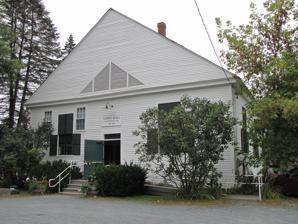
Building: Plainfield Town Hall
Country: United States of America
Year built: 1846
United States historic place Plainfield Town Hall U.S. National Register of Historic Places Plainfield Town Hall Show map of New Hampshire Show map of the United States Location NH 12A , Plainfield, New Hampshire Coordinates 43°32′8″N 72°21′17″W / 43.53556°N 72.35472°W / 43.53556; -72.35472 Area 0.4 acres (0.16 ha) Built 1846 ( 1846 ) Architect Parrish, Maxfield; Et al. Architectural style Greek Revival NRHP reference No. 85001200 Added to NRHP June 6, 1985 Plainfield Town Hall is one of two town halls in Plainfield, New Hampshire .  This town hall stands on New Hampshire Route 12A , north of its junction with Daniels Road.  Built in 1846 using timber from an earlier town hall, it is a good example of vernacular Greek Revival architecture.  It is further notable for the artwork on its stage backdrop, executed by Maxfield Parrish .  The building was listed on the National Register of Historic Places in 1985. Description and history Plainfield Town Hall is located in the village center of Plainfield, on the east side of NH 12A.  It is a single-story wood-frame structure, with a gabled roof and clapboarded exterior.  The main facade is three bays wide, with a center entrance flanked by what appear to be tall sash windows, but are in fact 20-light fixed sashes topped by blinds.  The left window is itself flanked by high-set smaller sash windows. Town Hall Stage The building was built in three phases, the first occurring in 1846, when the Greek Revival main block, a simple rectangular wood-frame structure with wooden clapboards, was built.  In 1916 an addition was made to the rear of the building, increasing its size by about 1/3, in which a stage and theatrical facilities were added.  This section is particularly notable for the stage backdrop and wings, which are one of only three known examples of such work decorated by the artist Maxfield Parrish , a resident of Plainfield and a participant in the nearby Cornish Art Colony .  A shed addition was later added to the rear of the building. Governance of Plainfield has traditionally been divided between Plainfield Village and Meriden , where a second 19th-century town hall stands. The band Okkervil River used the stage as the set of their lyric video for the song "It Was My Season ." See also National Register of Historic Places listings in Sullivan County, New Hampshire References